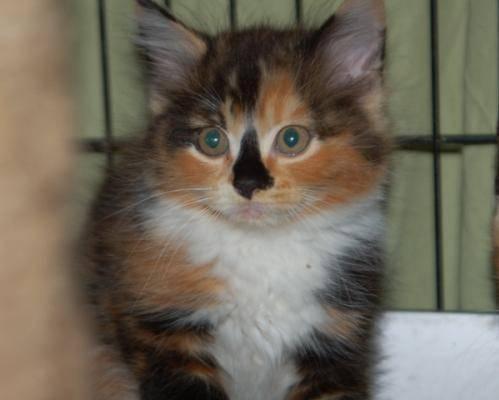
cat